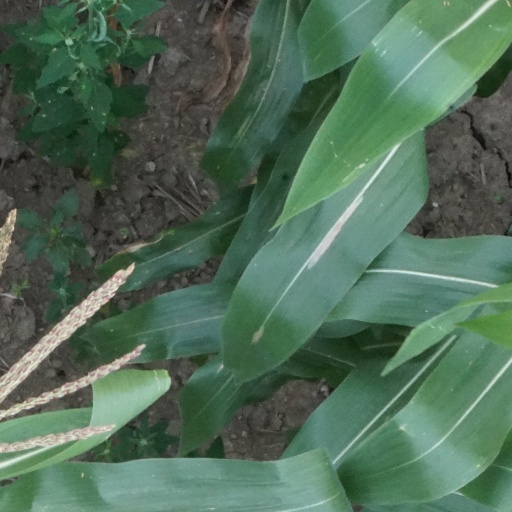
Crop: maize; corn